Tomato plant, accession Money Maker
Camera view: tilt-top (135 deg); turntable rotation: 0 degrees
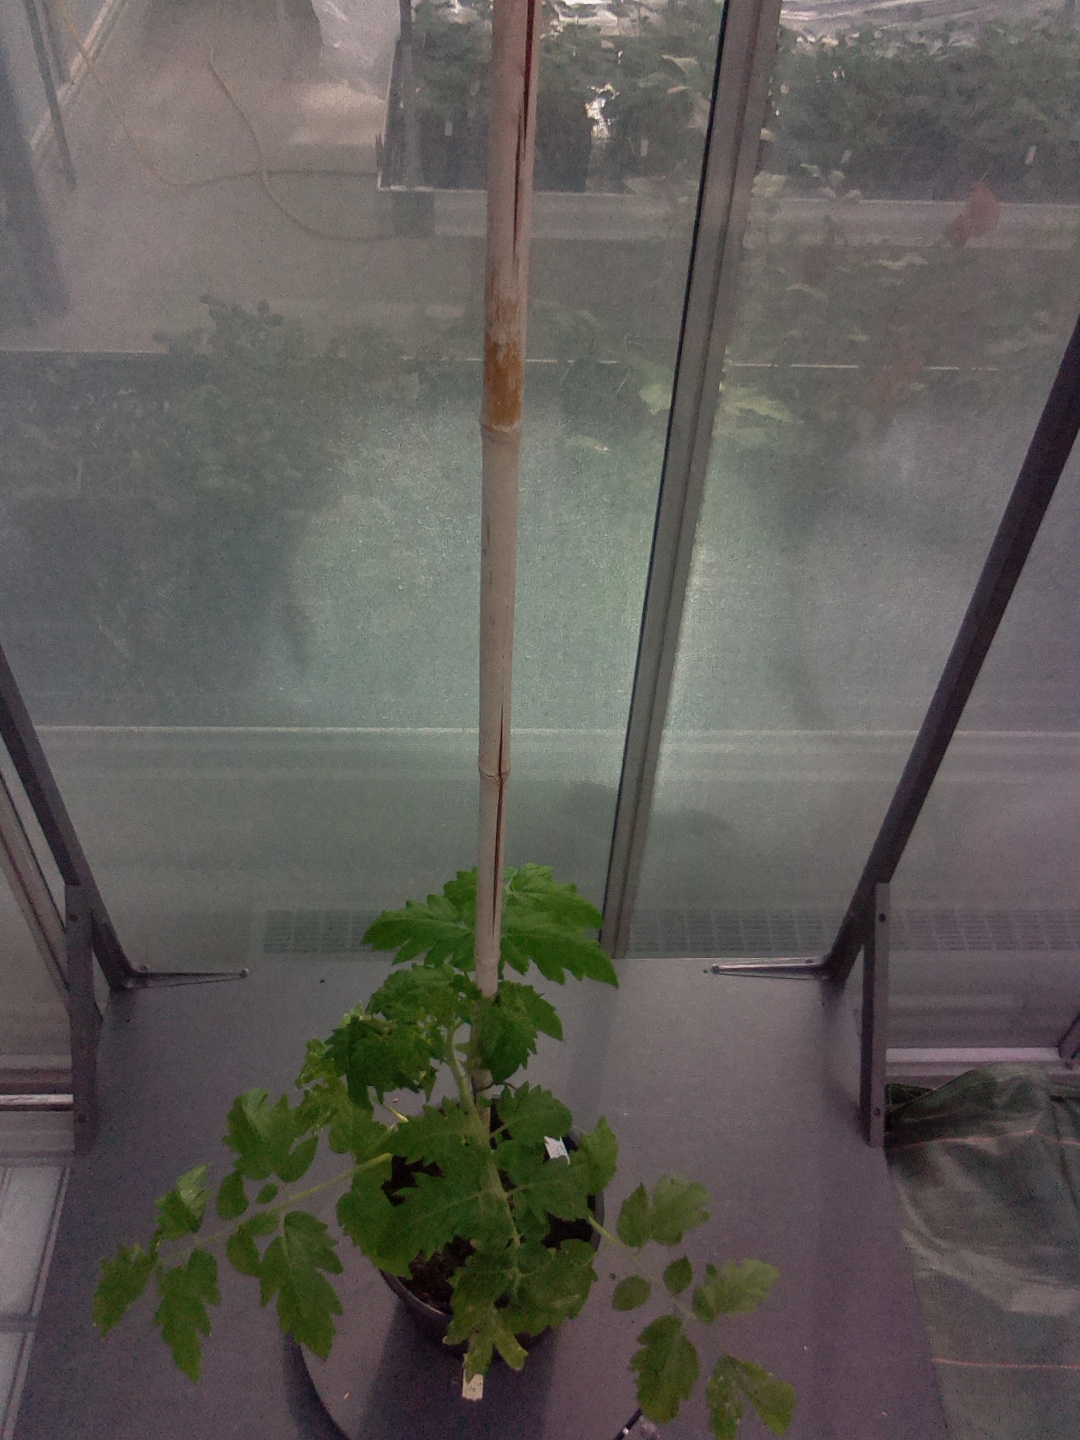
BBCH growth stage 20: First Side shoot start formed